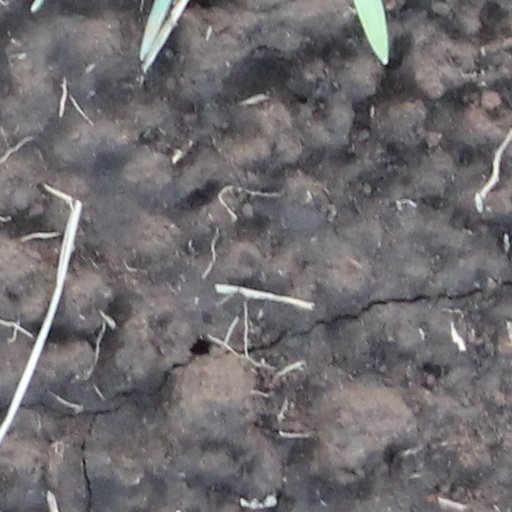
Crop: wheat